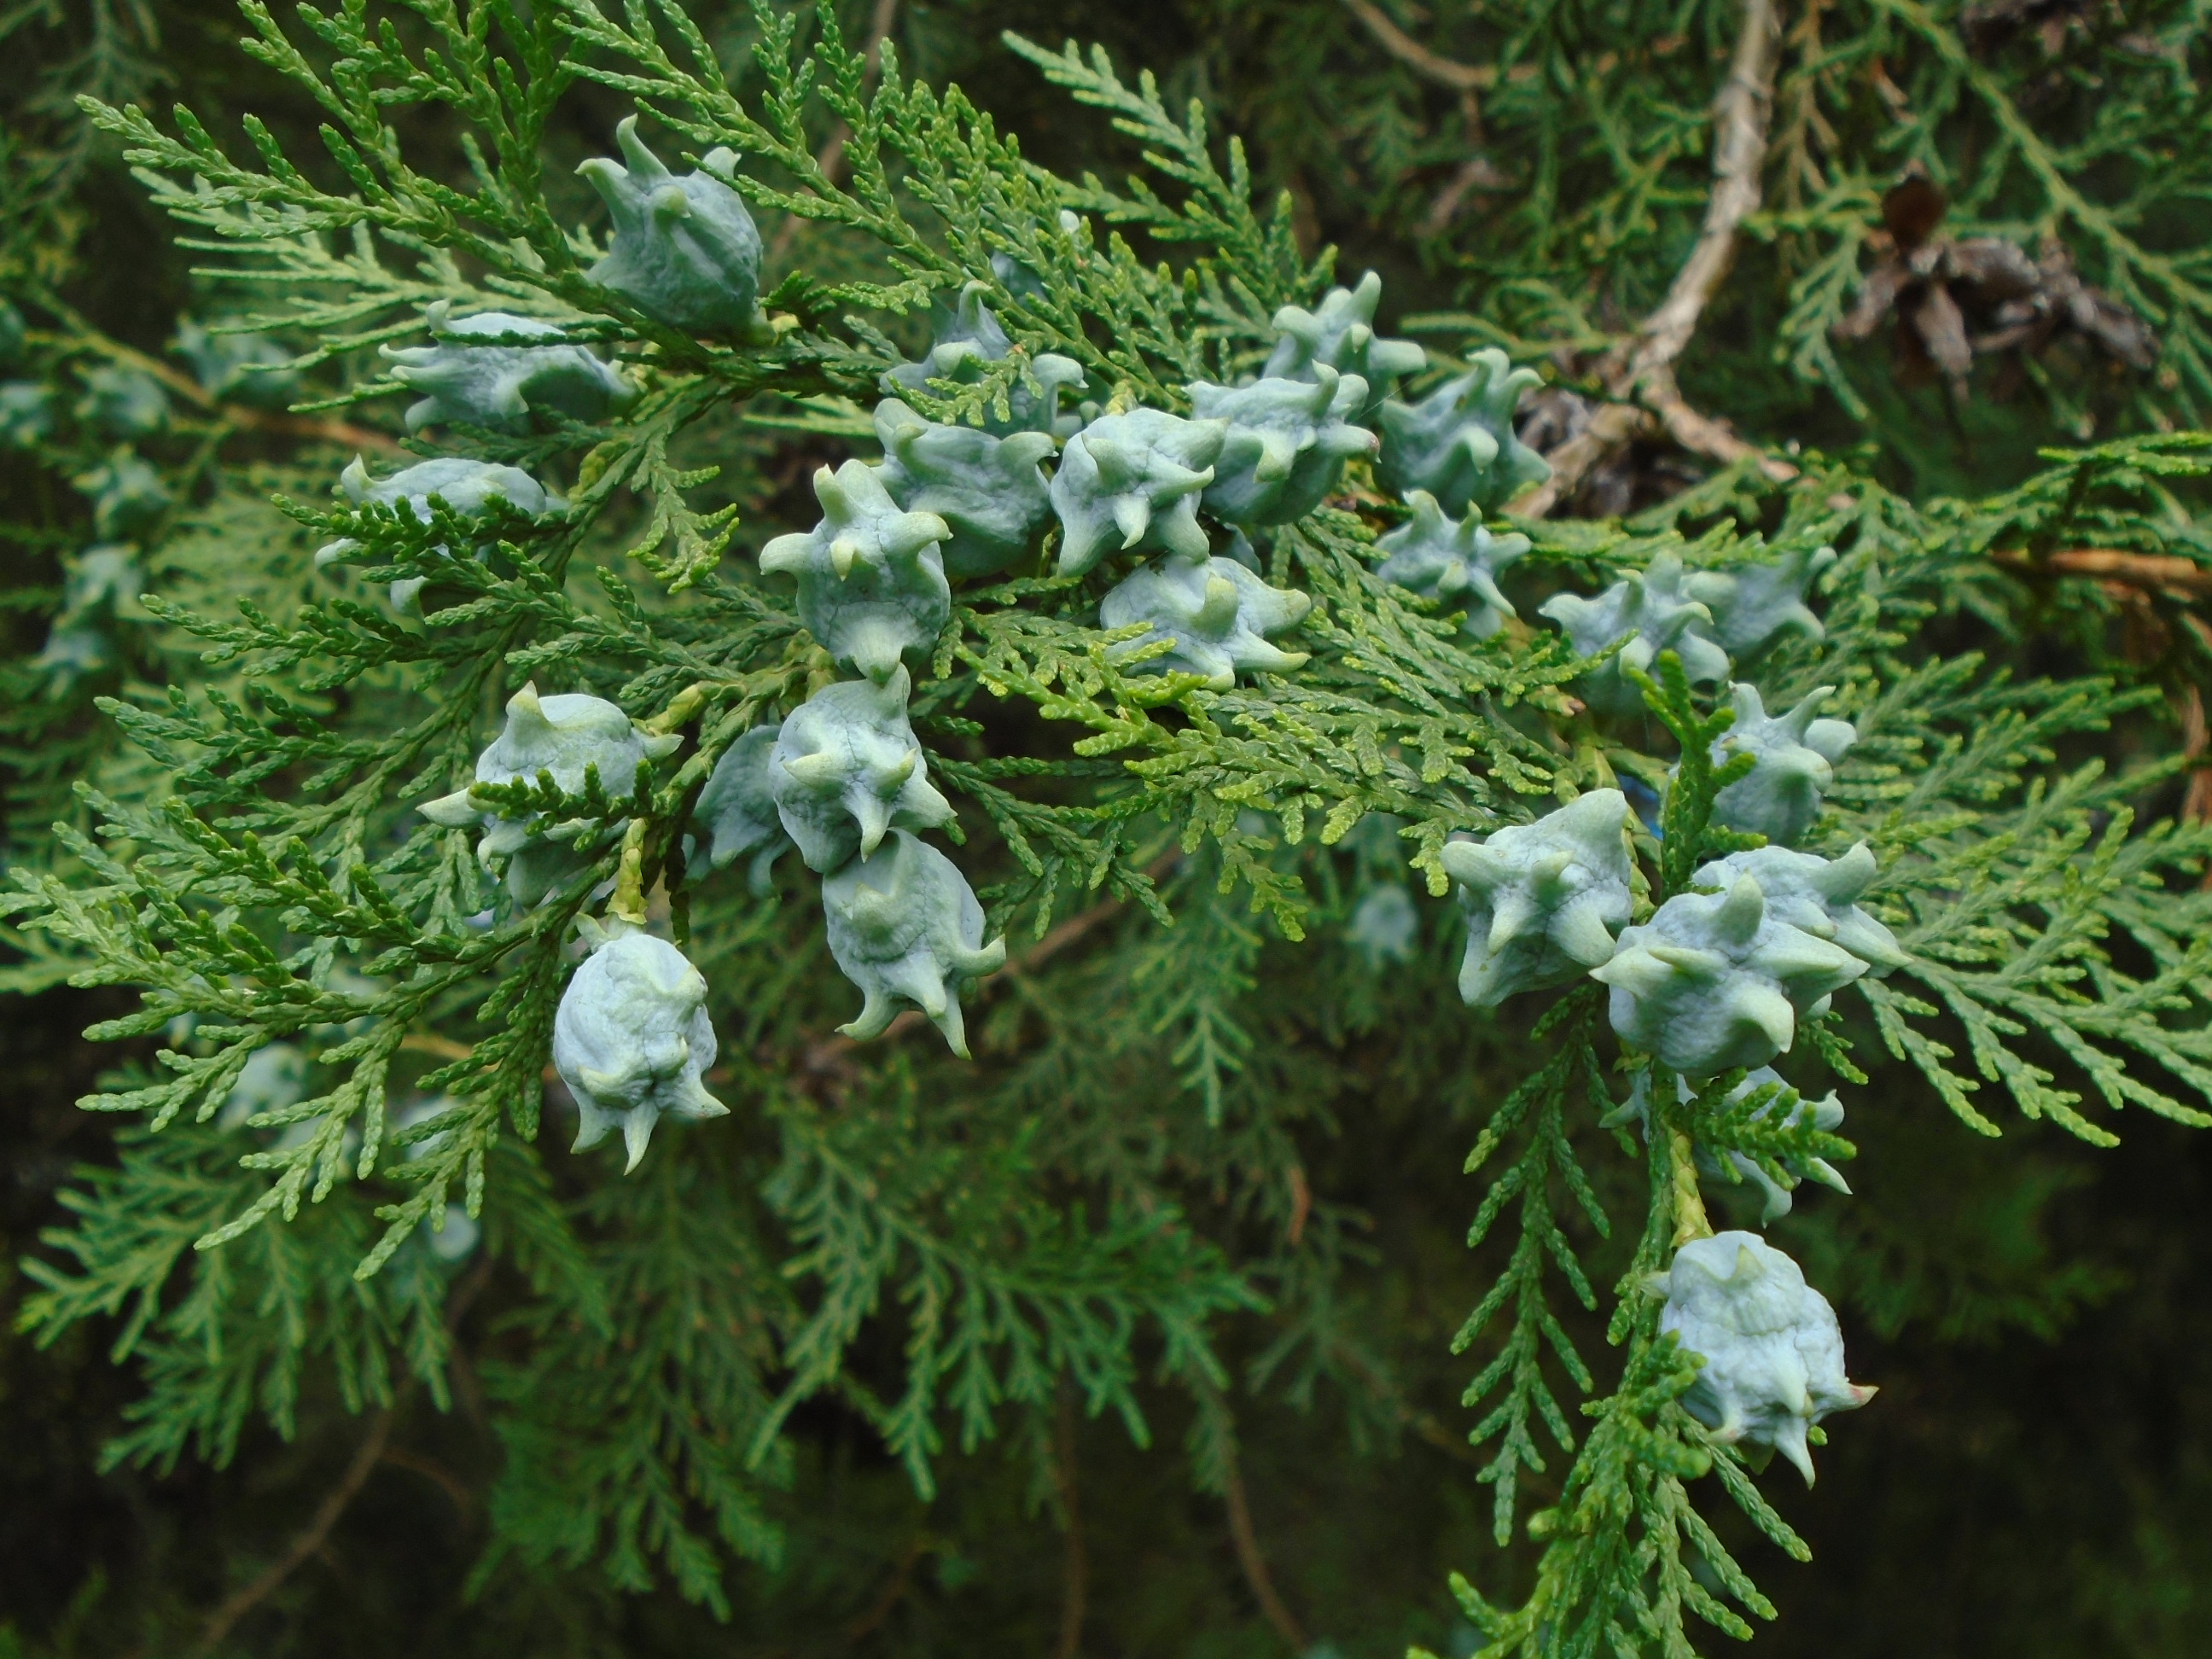
tree, nature, branch, plant, wood, leaf, flower, bush, green, herb, produce, crop, evergreen, cone, fir, flora, conifer, background, spruce, shrub, thuja, larch, anthriscus, flowering plant, ornamental trees, subshrub, woody plant, land plant, tobozpikkely, platycladus, platycladus orientalis